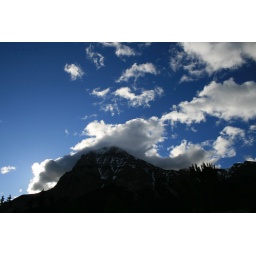
Wearing a cloud hat in early morning.